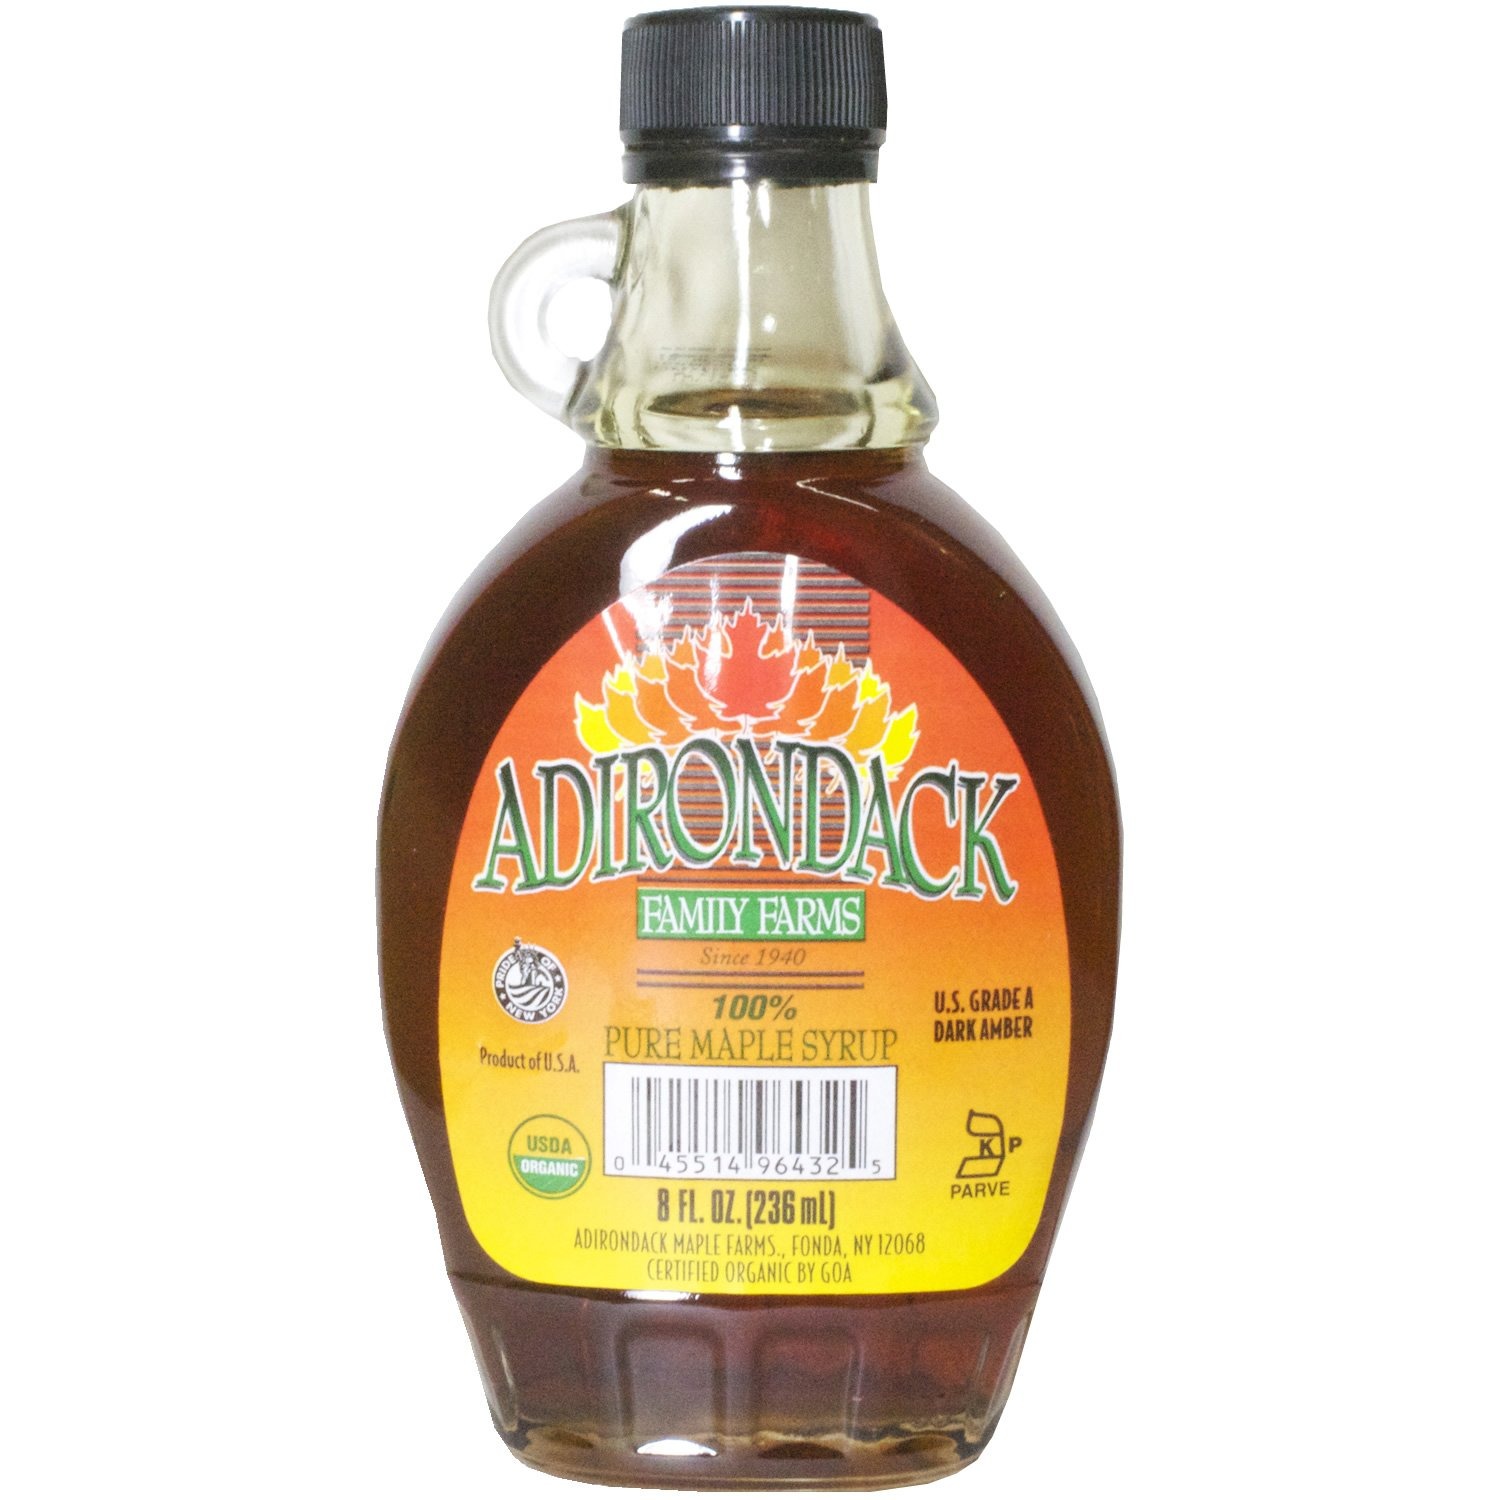
Item Name: Adirondack Organic Maple Syrup Grade A, 8 Ounce
Bullet Point 1: Certified Organic
Bullet Point 2: GMO Free
Bullet Point 3: Gluten Free
Bullet Point 4: Dairy Free
Bullet Point 5: Boosts Immune System
Value: 8.0
Unit: ounce

Price: 17.94